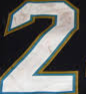
Number: 2